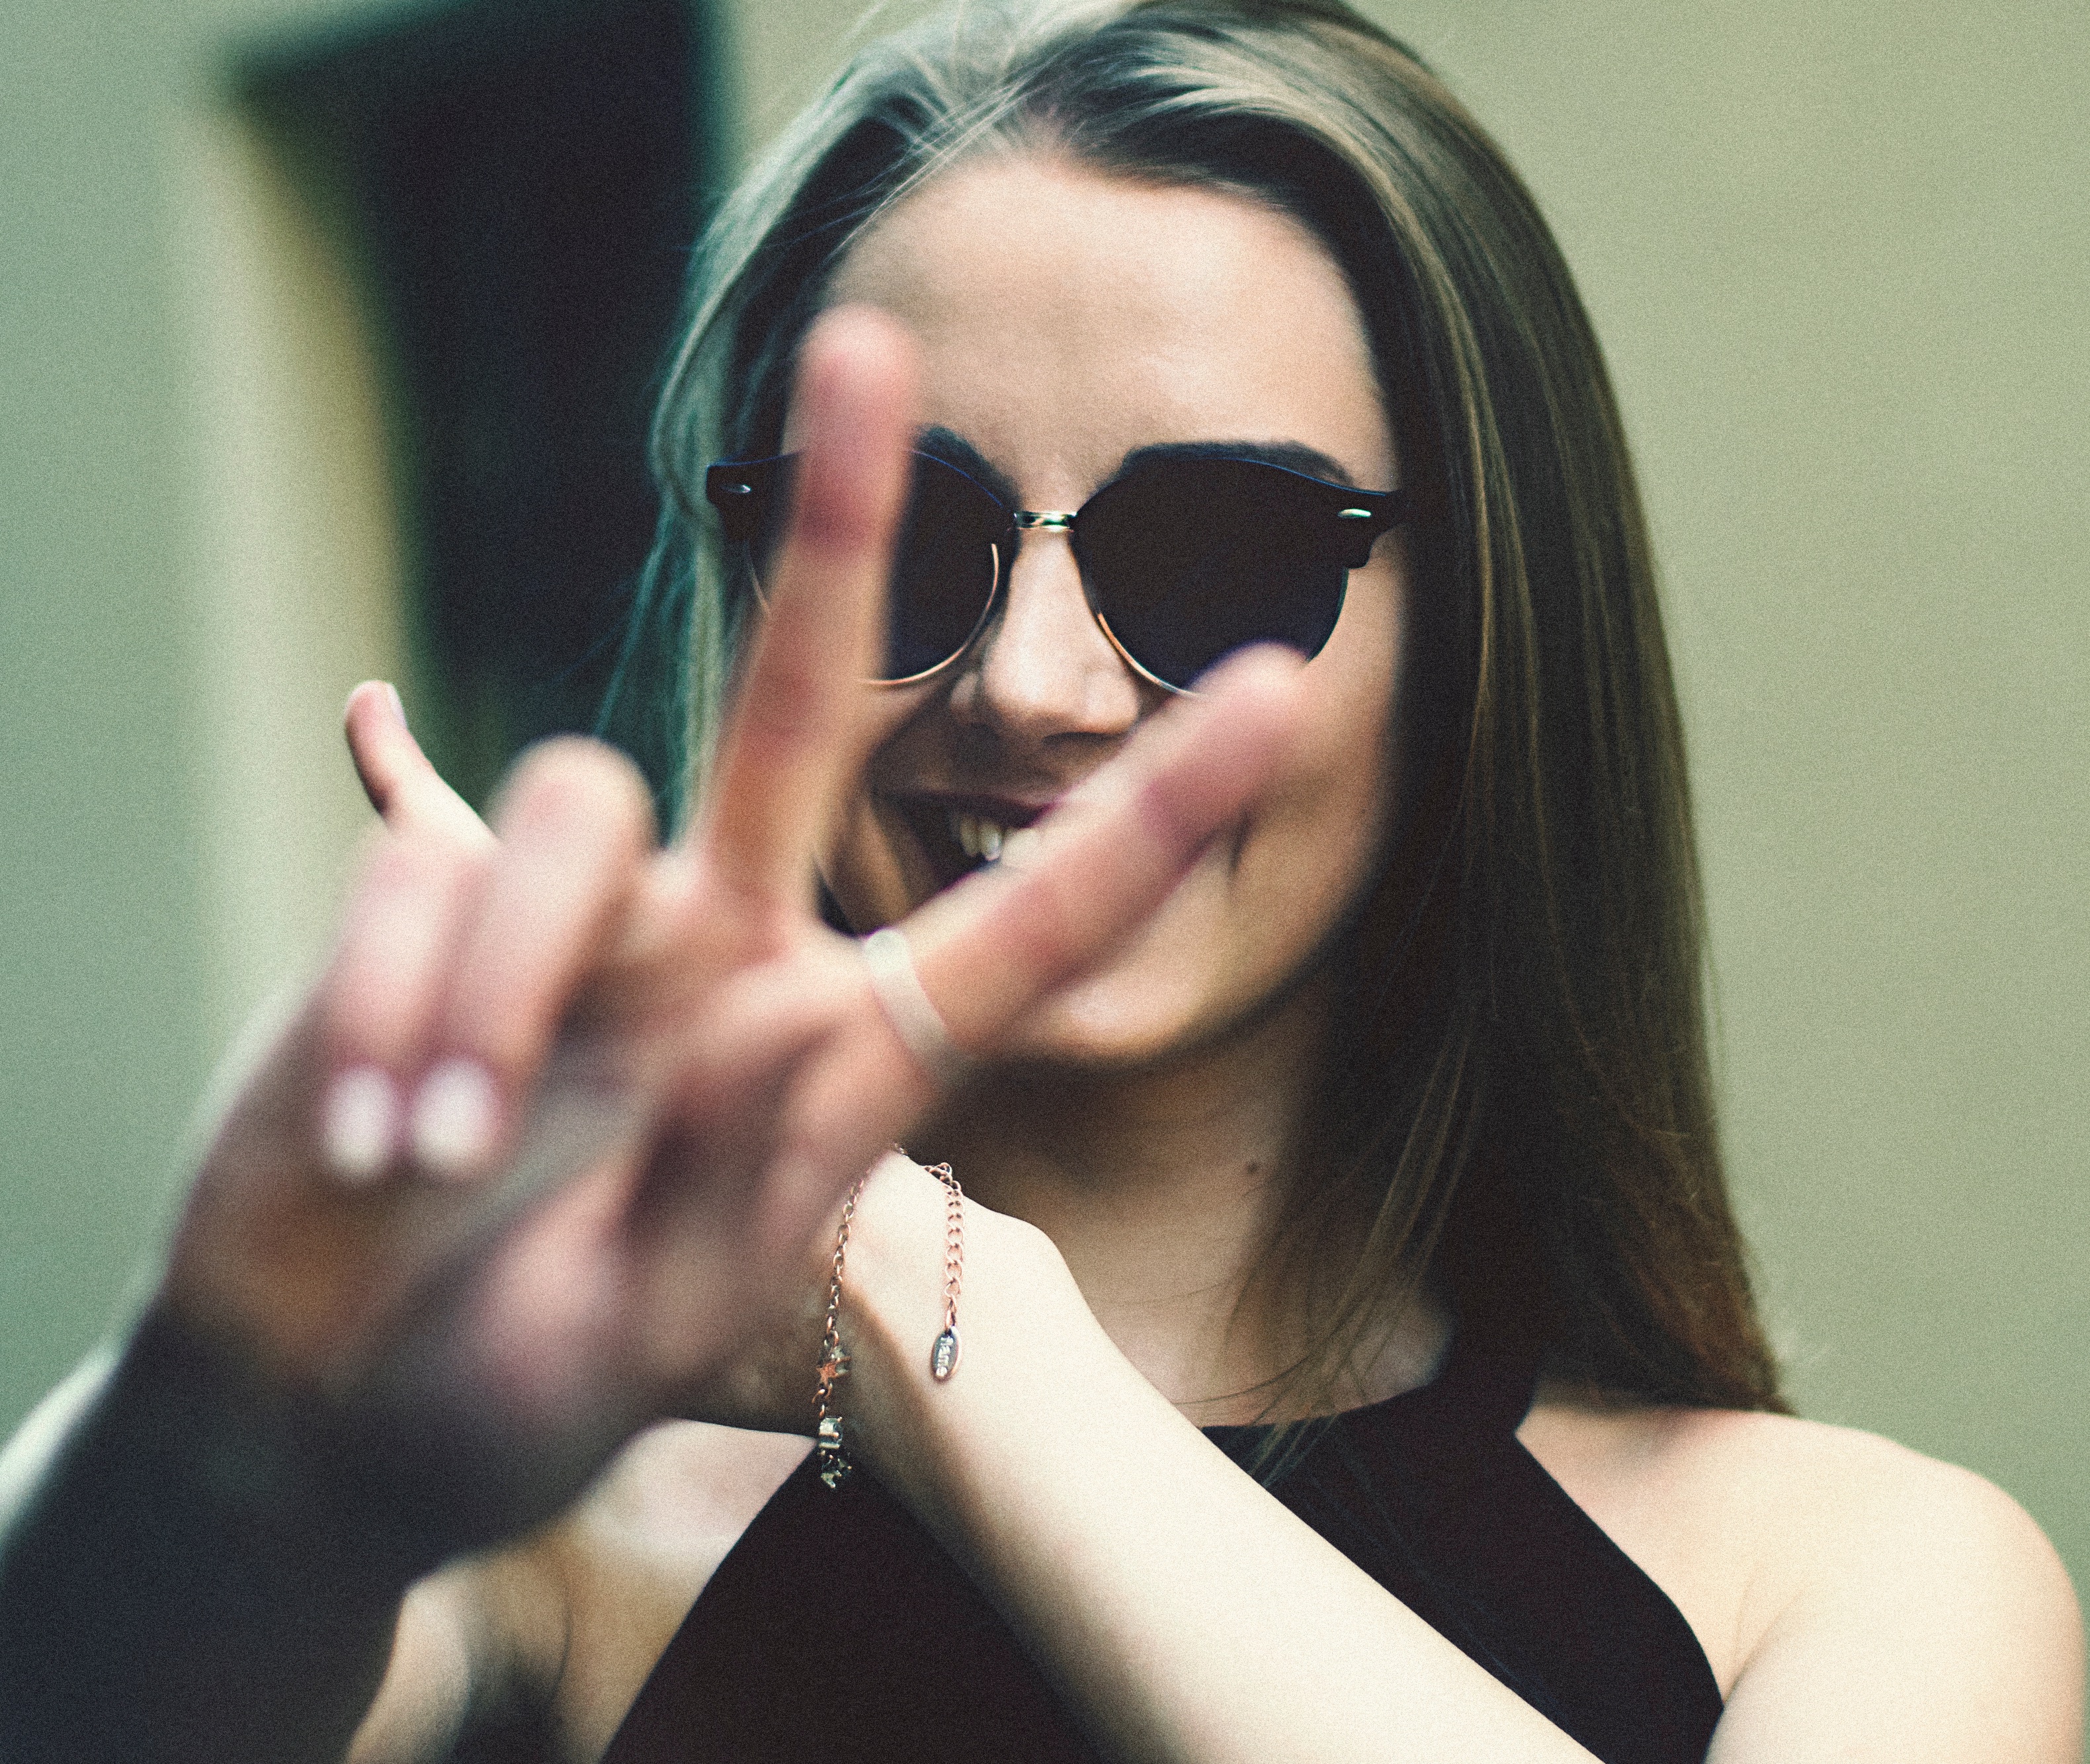
hand, person, hair, singer, portrait, hairstyle, face, nose, sunglasses, eye, glasses, head, singing, moustache, eyewear, beauty, photo shoot, vision care, human action